Past Cure

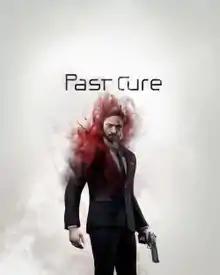

Past Cure is an action video game developed by German indie developer Phantom 8. In the game the player controls Ian, a former elite soldier, who has undergone military experiments and tries to uncover his past. "Past Cure" was released on 23 February 2018 for Windows, PlayStation 4 and Xbox One.